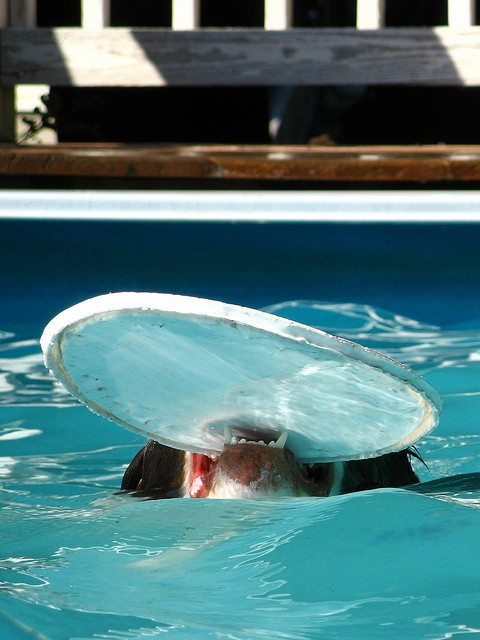
A dog in a pool swimming with a frisbee in its mouth.
A dog in a pool with some sort of white ring in its mouth.
a dog swimming in a pool holding a circular thing
A dog catches a disc in its mouth while swimming.
a dog in the water with a frisbee in its mouth